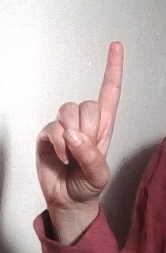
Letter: bb